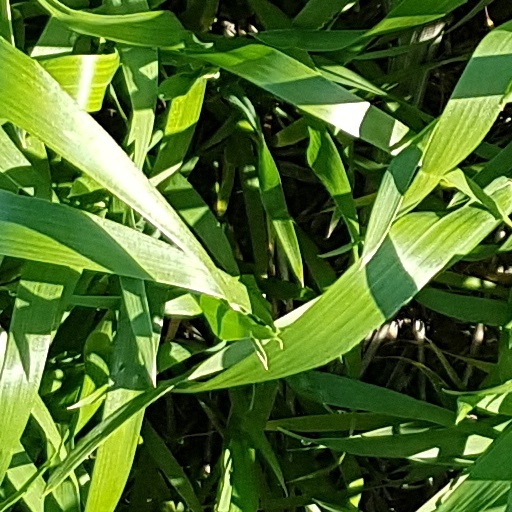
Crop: wheat